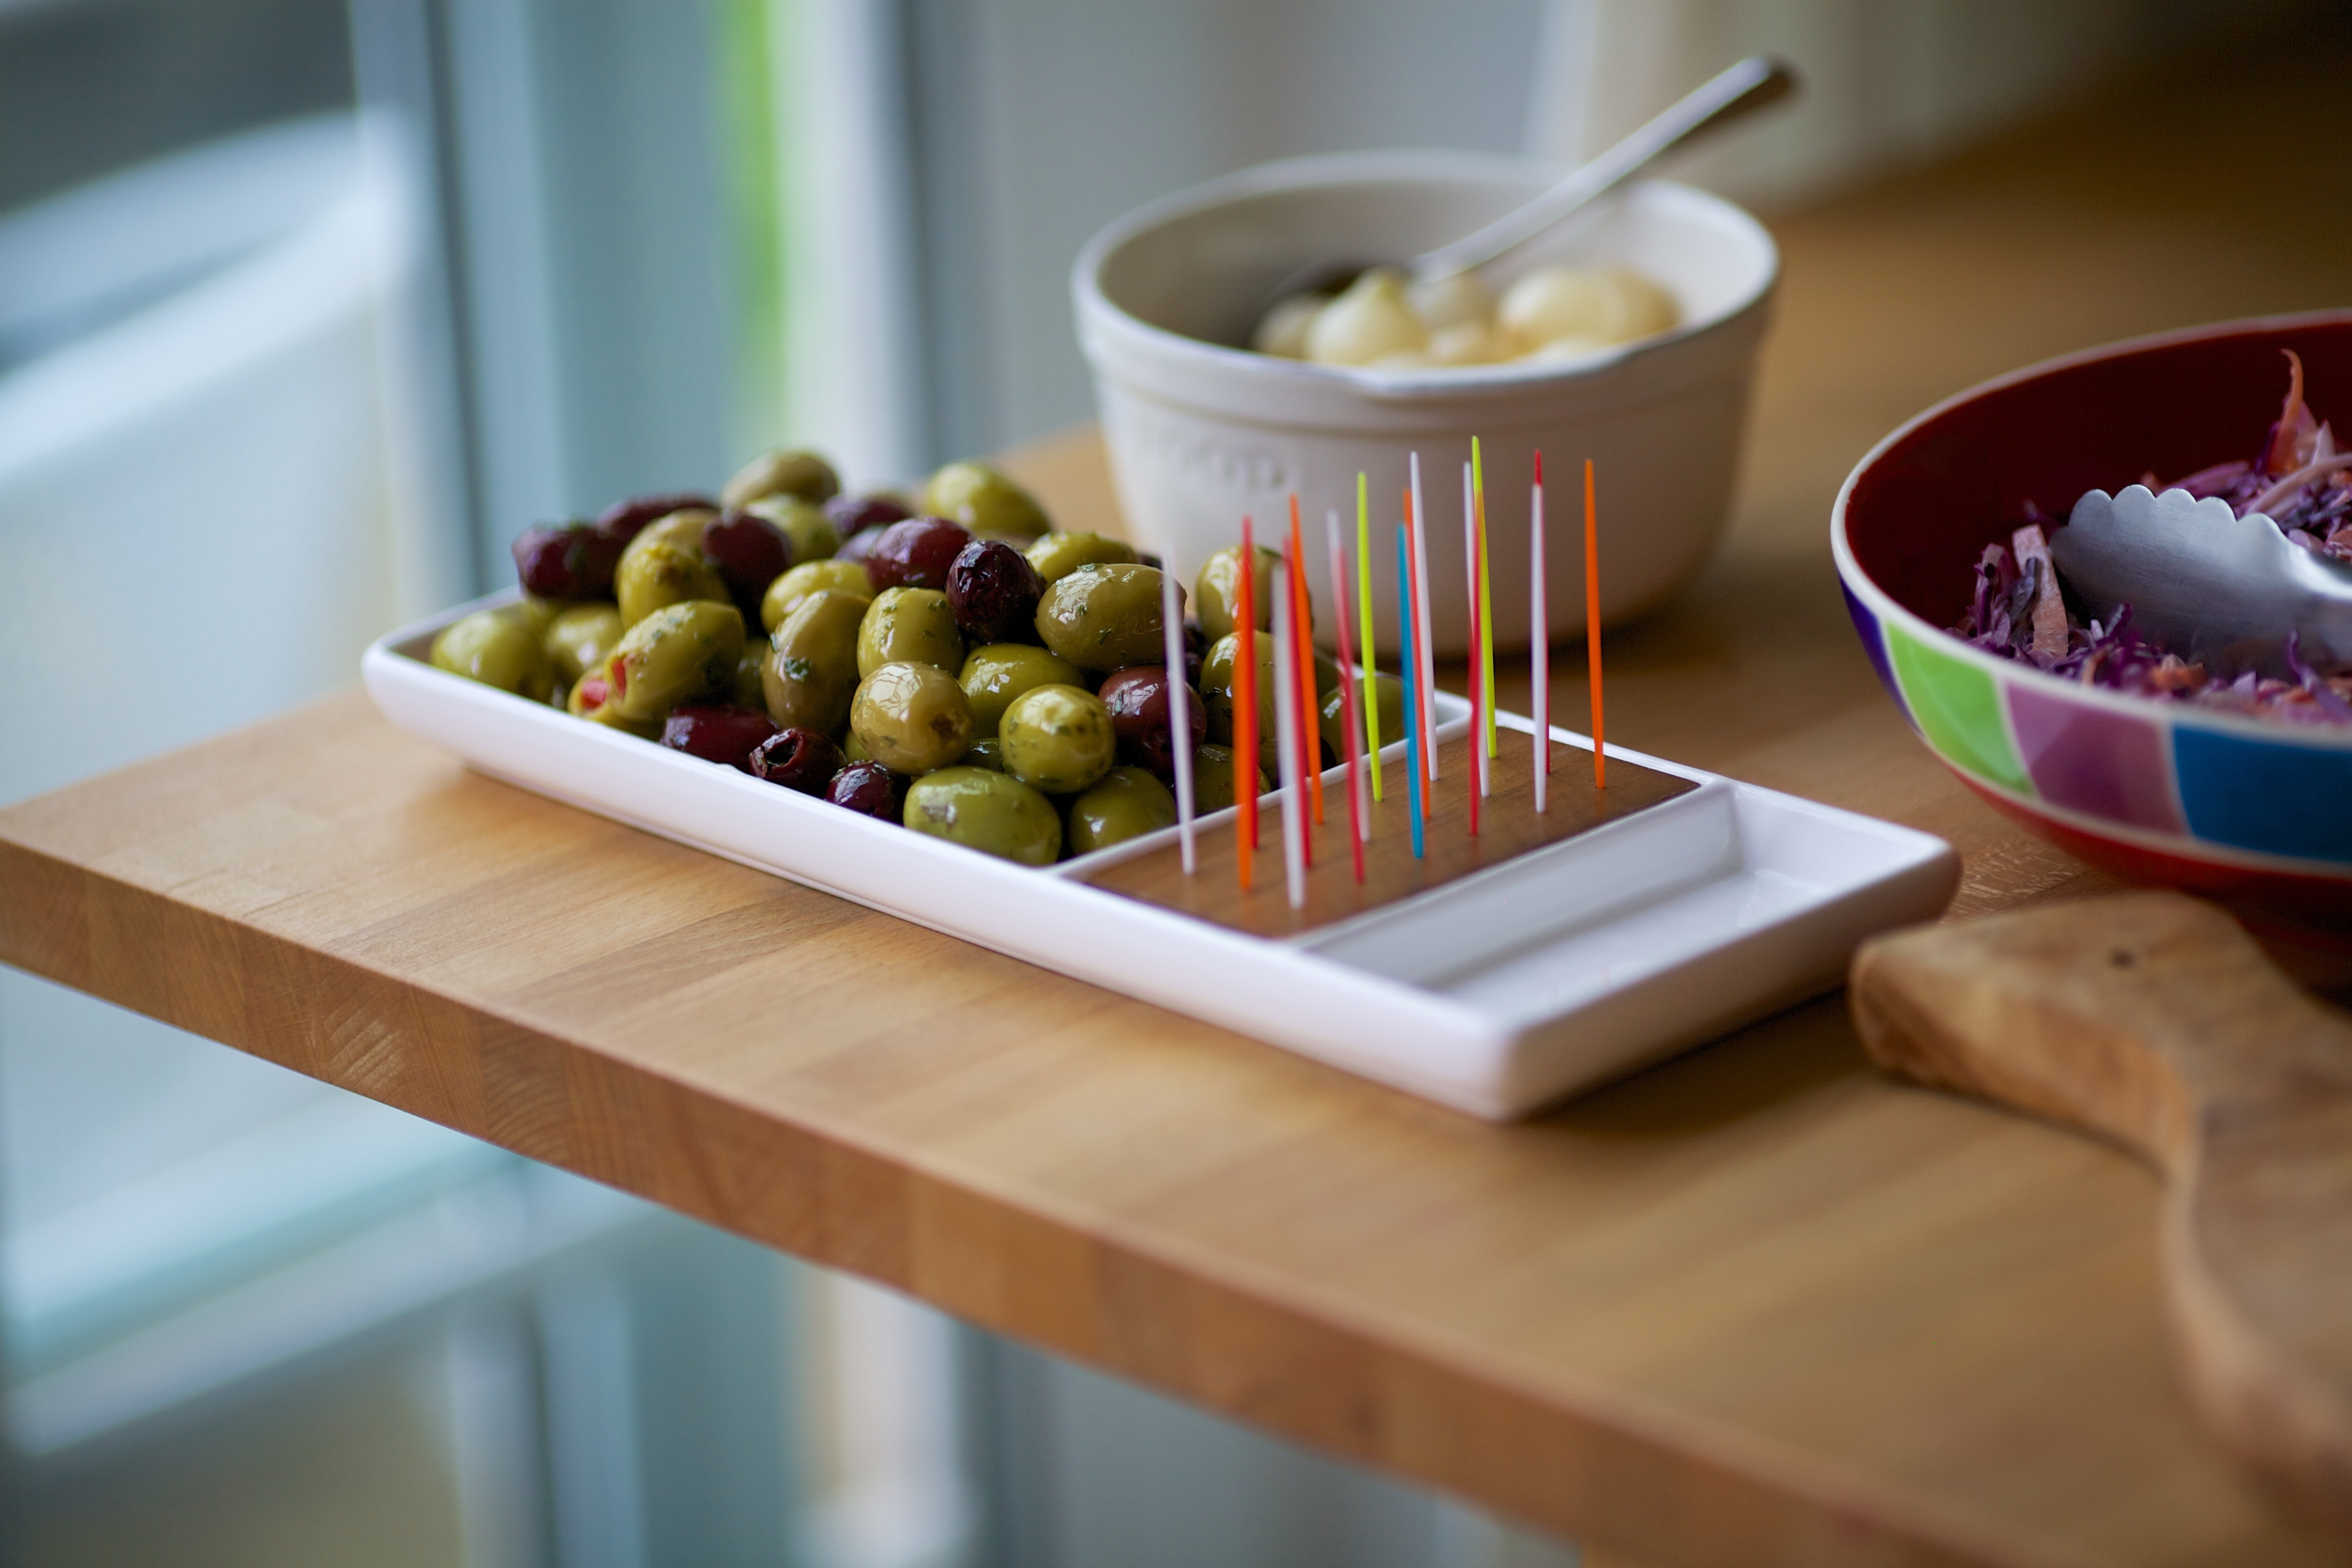
fruit, dish, meal, food, produce, lunch, party, olives, appetizer, flowering plant